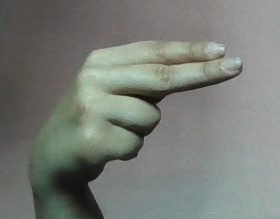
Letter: ain